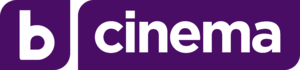
Central European Media Enterprises est une entreprise dont le siège social est aux Bermudes, fondée en 1994 par le magnat des médias Ronald Lauder, aussi président du Congrès juif mondial.